Ellora Caves

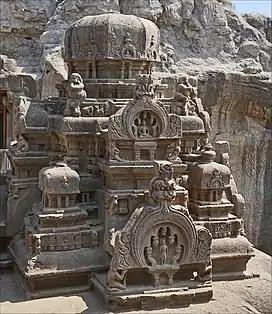
Shikhar of Indra Sabha

The "Dashavatara temple", or Cave 15, is another significant excavation that was completed sometime after Cave 14 (Ravan ki Khai, Hindu). Cave 15 has cells and a layout plan that are similar to Buddhist Caves 11 and 12, which suggests this cave was intended to be a Buddhist cave; however, the presence of non-Buddhist features, such as a "Nrtya Mandapa" (an Indian classical dance pavilion) at its entrance, indicated otherwise. According to James Harle, Hindu images have been found in Buddhist Cave 11, while many Hindu deities have been incorporated in Buddhist caves of the region. This overlap in disparate designs between Buddhist and Hindu caves may be due to the sites being worked on by the same architects and workers, or perhaps a planned Buddhist cave was adapted into a Hindu monument.